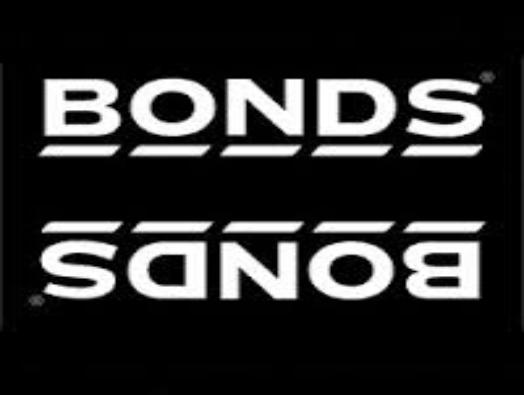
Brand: Bonds
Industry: Clothes